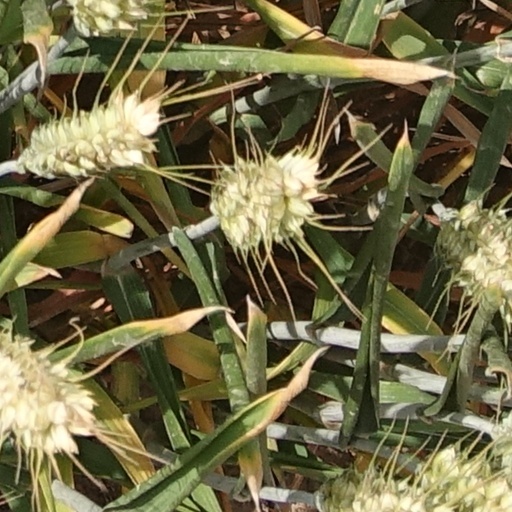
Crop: wheat